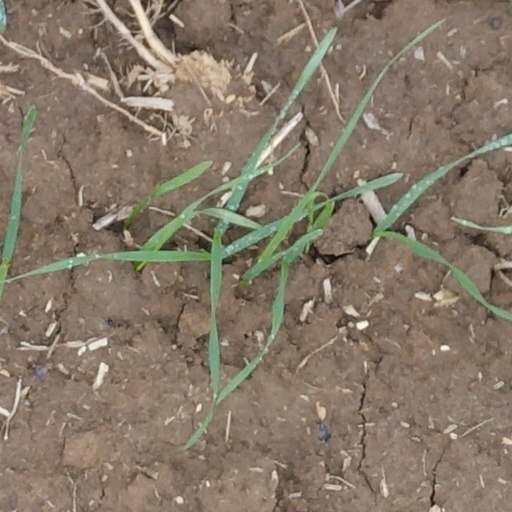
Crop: wheat